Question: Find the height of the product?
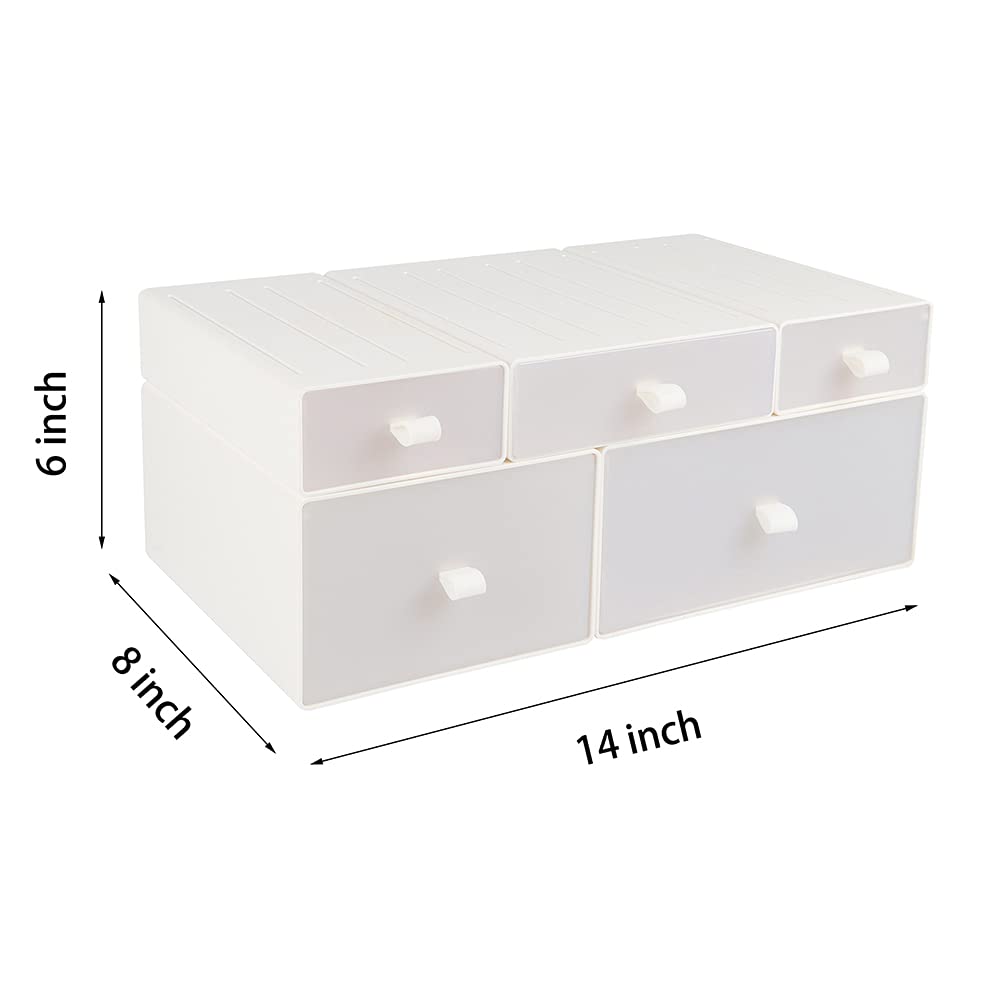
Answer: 6.0 inch